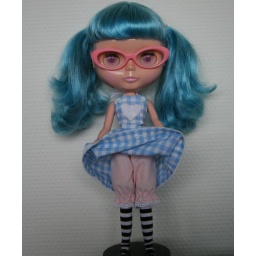
Had a little photoshoot with Ferris today. She's a cheeky girl &amp;lt;3. Wonderful dress by Boutique de Lupita